Douglas Bader

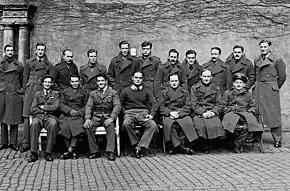
Bader sitting middle, with a mess in Colditz (Date: 1942-43).

On 18 March 1941, Bader was promoted to acting wing commander and became one of the first "wing leaders". Stationed at Tangmere with 145, 610 and 616 Squadrons under his command, Bader led his wing of Spitfires on sweeps and "Circus" operations (medium bomber escort) over north-western Europe throughout the summer campaign. These were missions combining bombers and fighters designed to lure out and tie down German Luftwaffe fighter units that might otherwise serve on the Russian front. One of the wing leader's "perks" was permission to have his initials marked on his aircraft as personal identification, thus "D-B" was painted on the side of Bader's Spitfire. These letters gave rise to his radio call-sign "Dogsbody".